Maximilien Robespierre

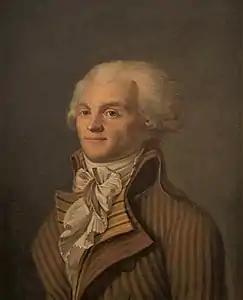
Portrait by Musée Carnavalet,

Maximilien François Marie Isidore de Robespierre (6 May 1758 – 28 July 1794) was a French lawyer and statesman, widely recognised as one of the most influential and controversial figures of the French Revolution. Robespierre fervently campaigned for the voting rights of all men and their unimpeded admission to the National Guard. Additionally, he advocated the right to petition, the right to bear arms in self-defence, and the abolition of the Atlantic slave trade.